Describe the emotion expressed in this image:  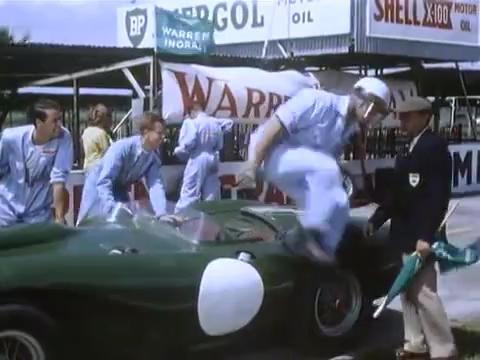
This person displays Fear, valence and arousal with high intensity.